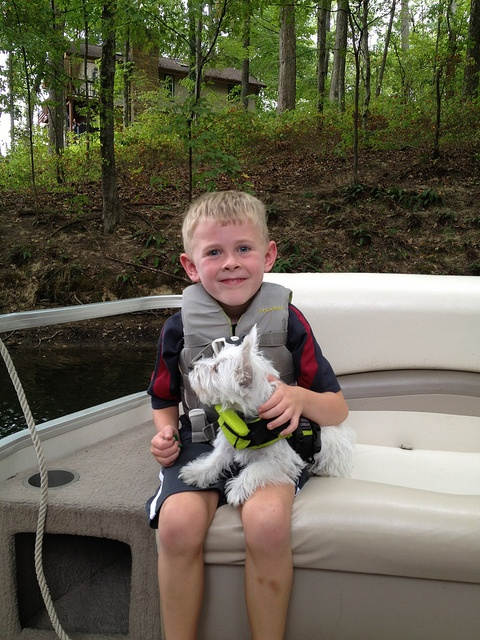
A young boy holding a small white dog while sitting on a boat.
A small boy in  a life jacket holding a dog
There is a boy holding a dog in his lap
A boy in a life vest holding a dog
a boy wearing a lifevest holding a little dog wearing one too